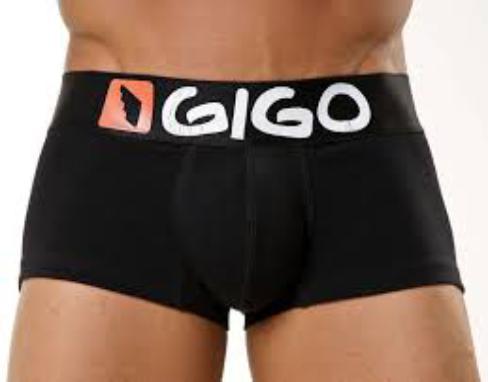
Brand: gigo
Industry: Clothes